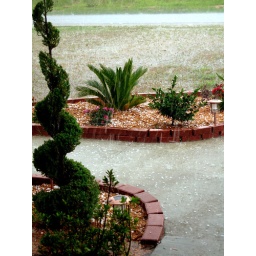
We are currently being pelted with hail here in da ville. All those white pellets are balls of hail.